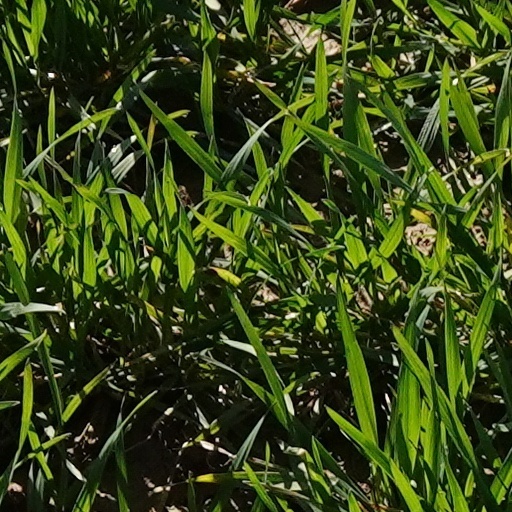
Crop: wheat